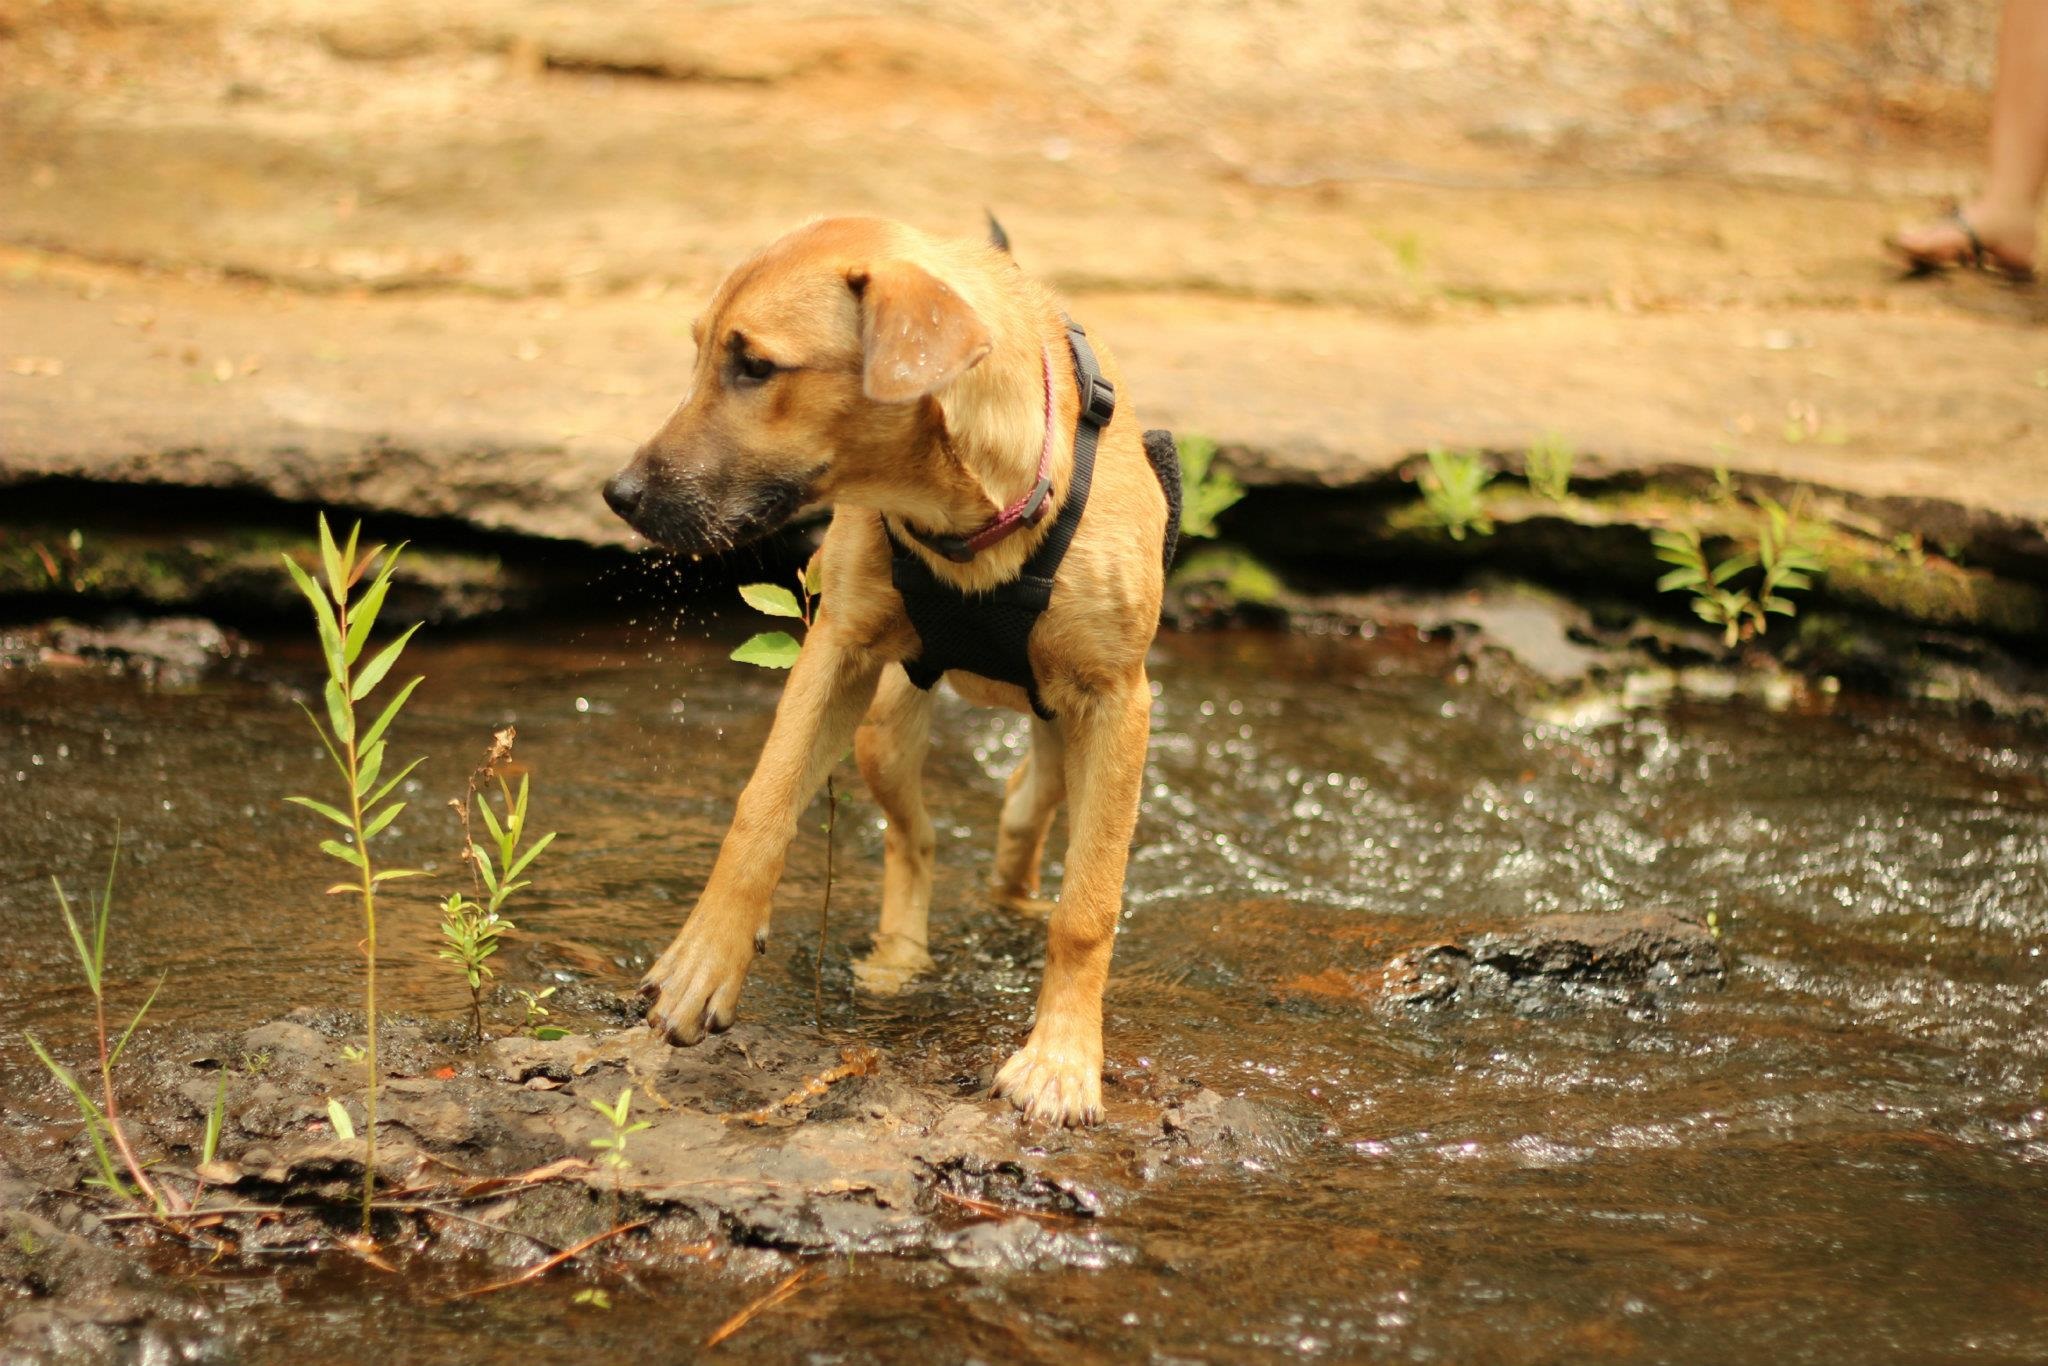
water, puppy, dog, wildlife, mammal, fauna, vertebrate, rhodesian ridgeback, pit mix, street dog, dog like mammal